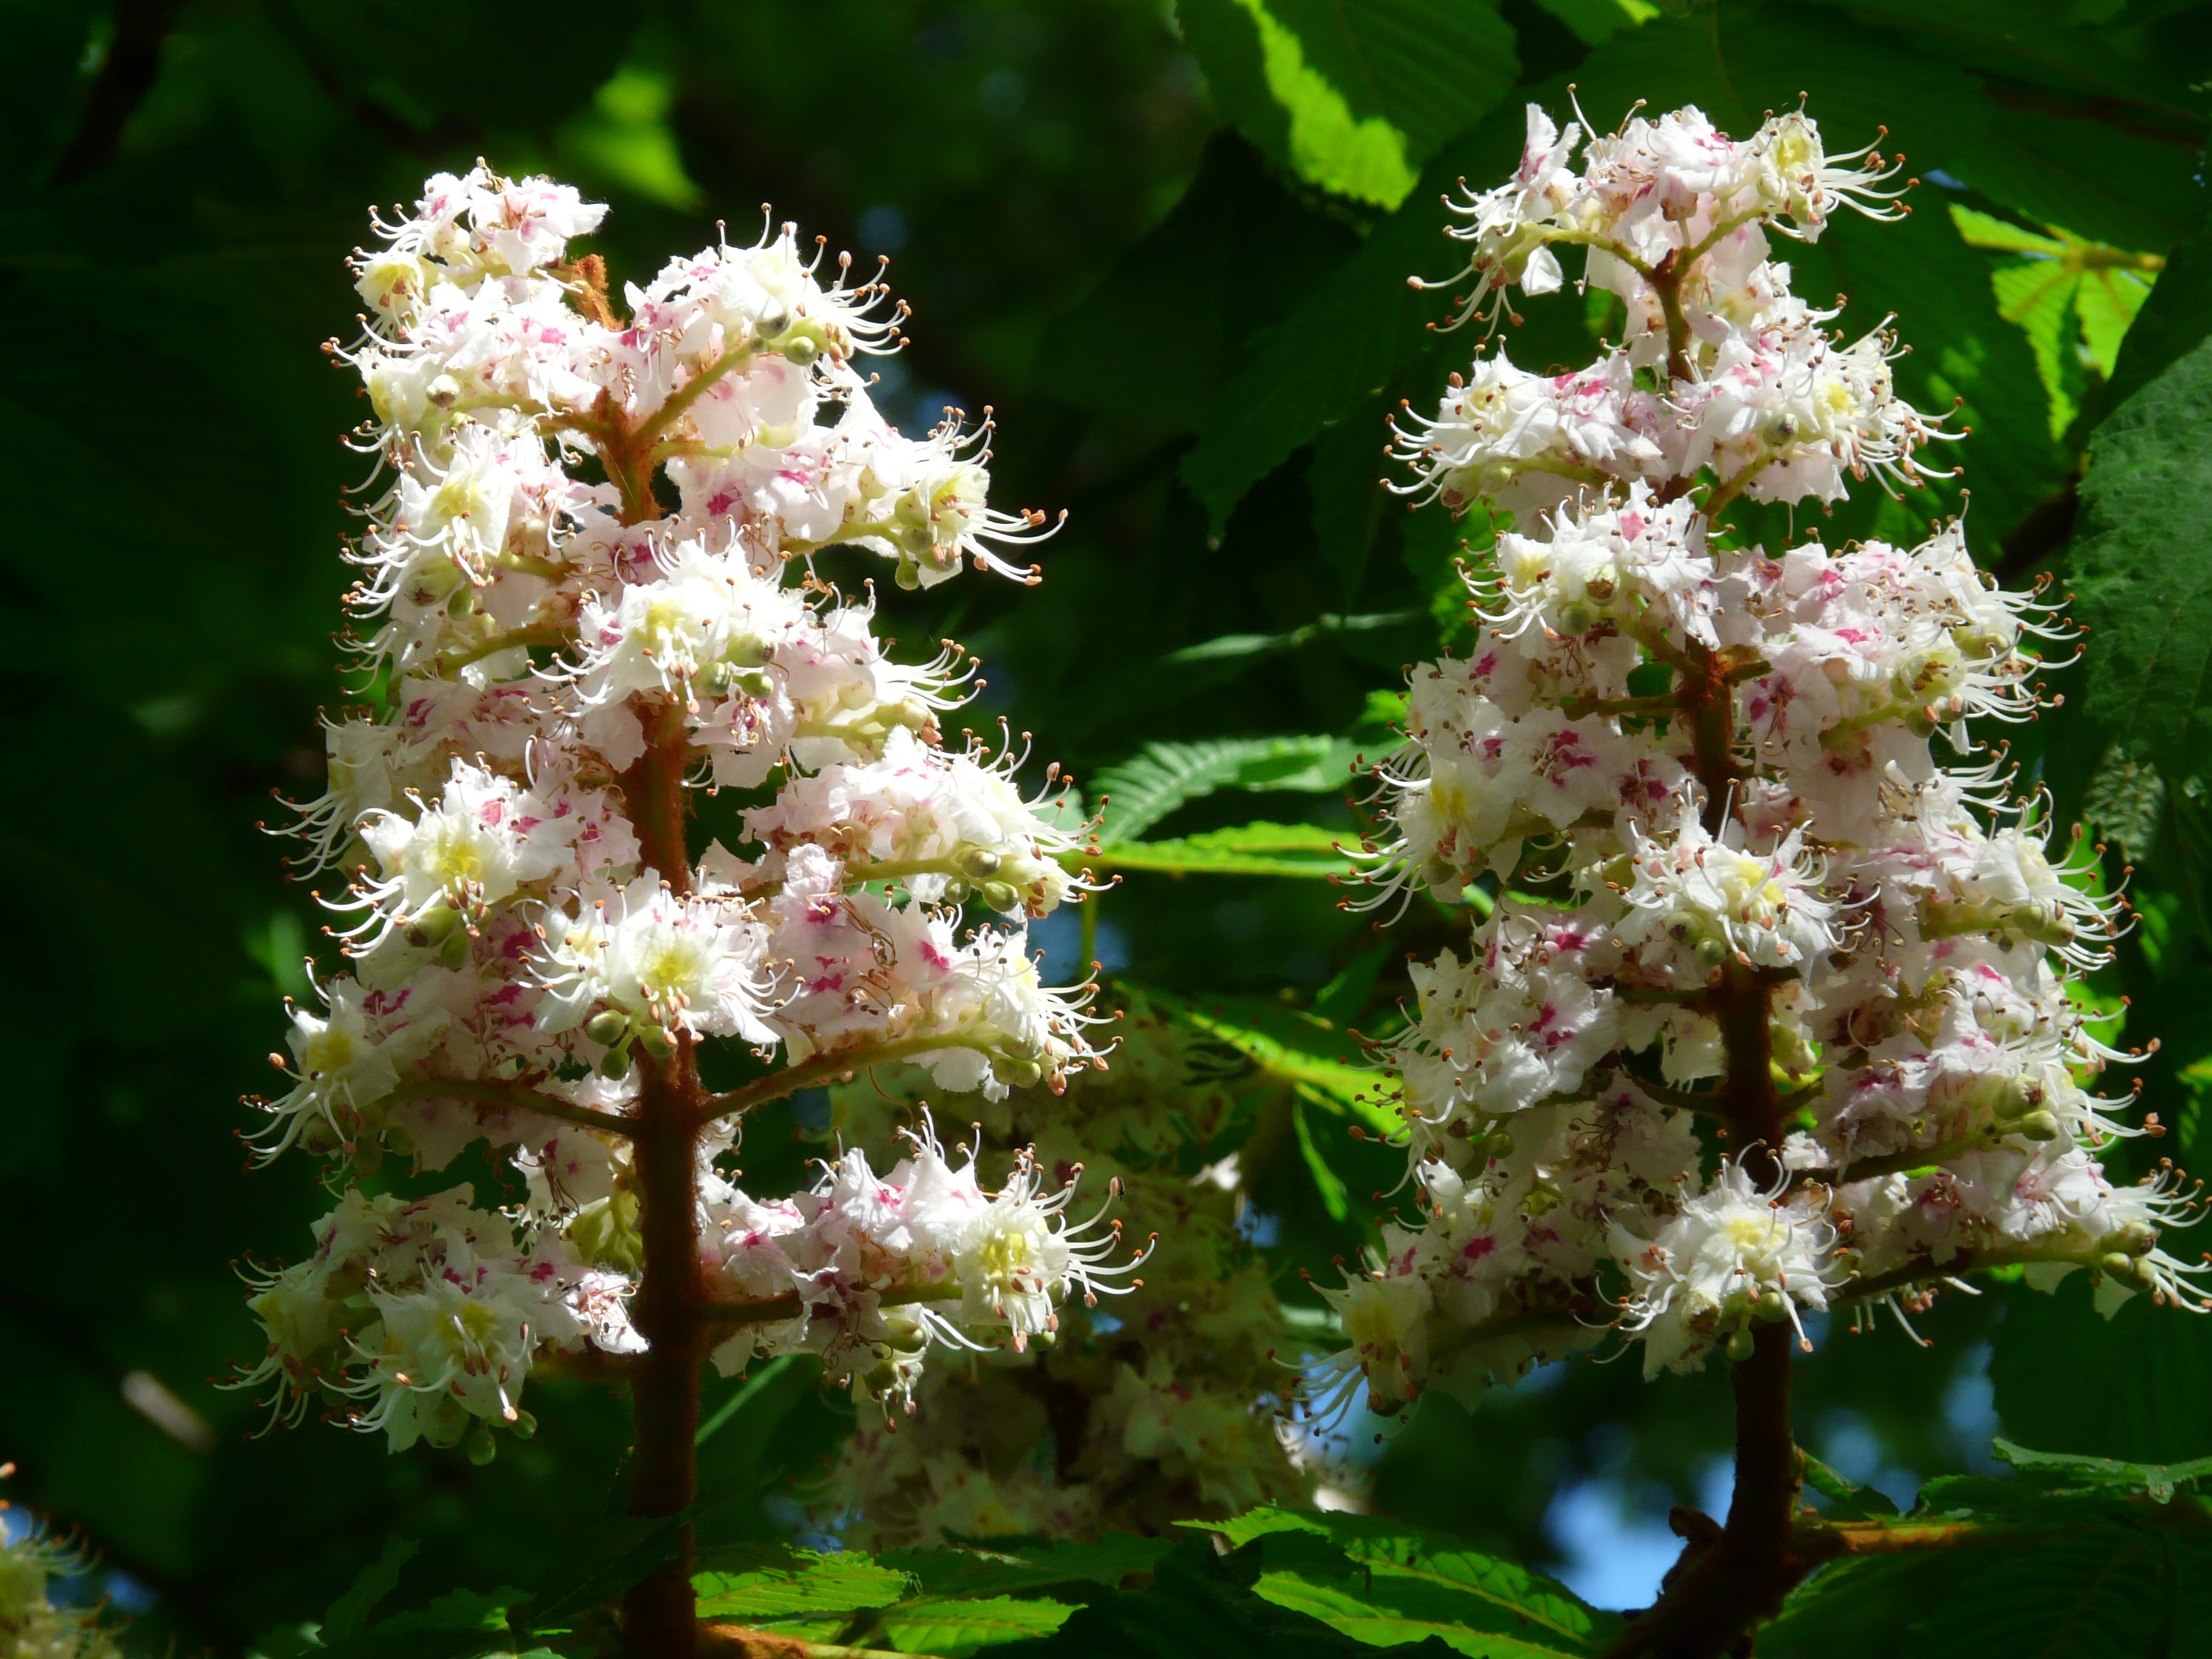
tree, branch, blossom, plant, white, flower, bloom, food, herb, produce, botany, flora, wildflower, flowers, leaves, shrub, meadowsweet, aesculus, chestnut, inflorescence, flowering plant, buckeye, ordinary rosskastanie, common rosskastanie, flower fullness, white rosskastanie, aesculus hippocastanum, land plant